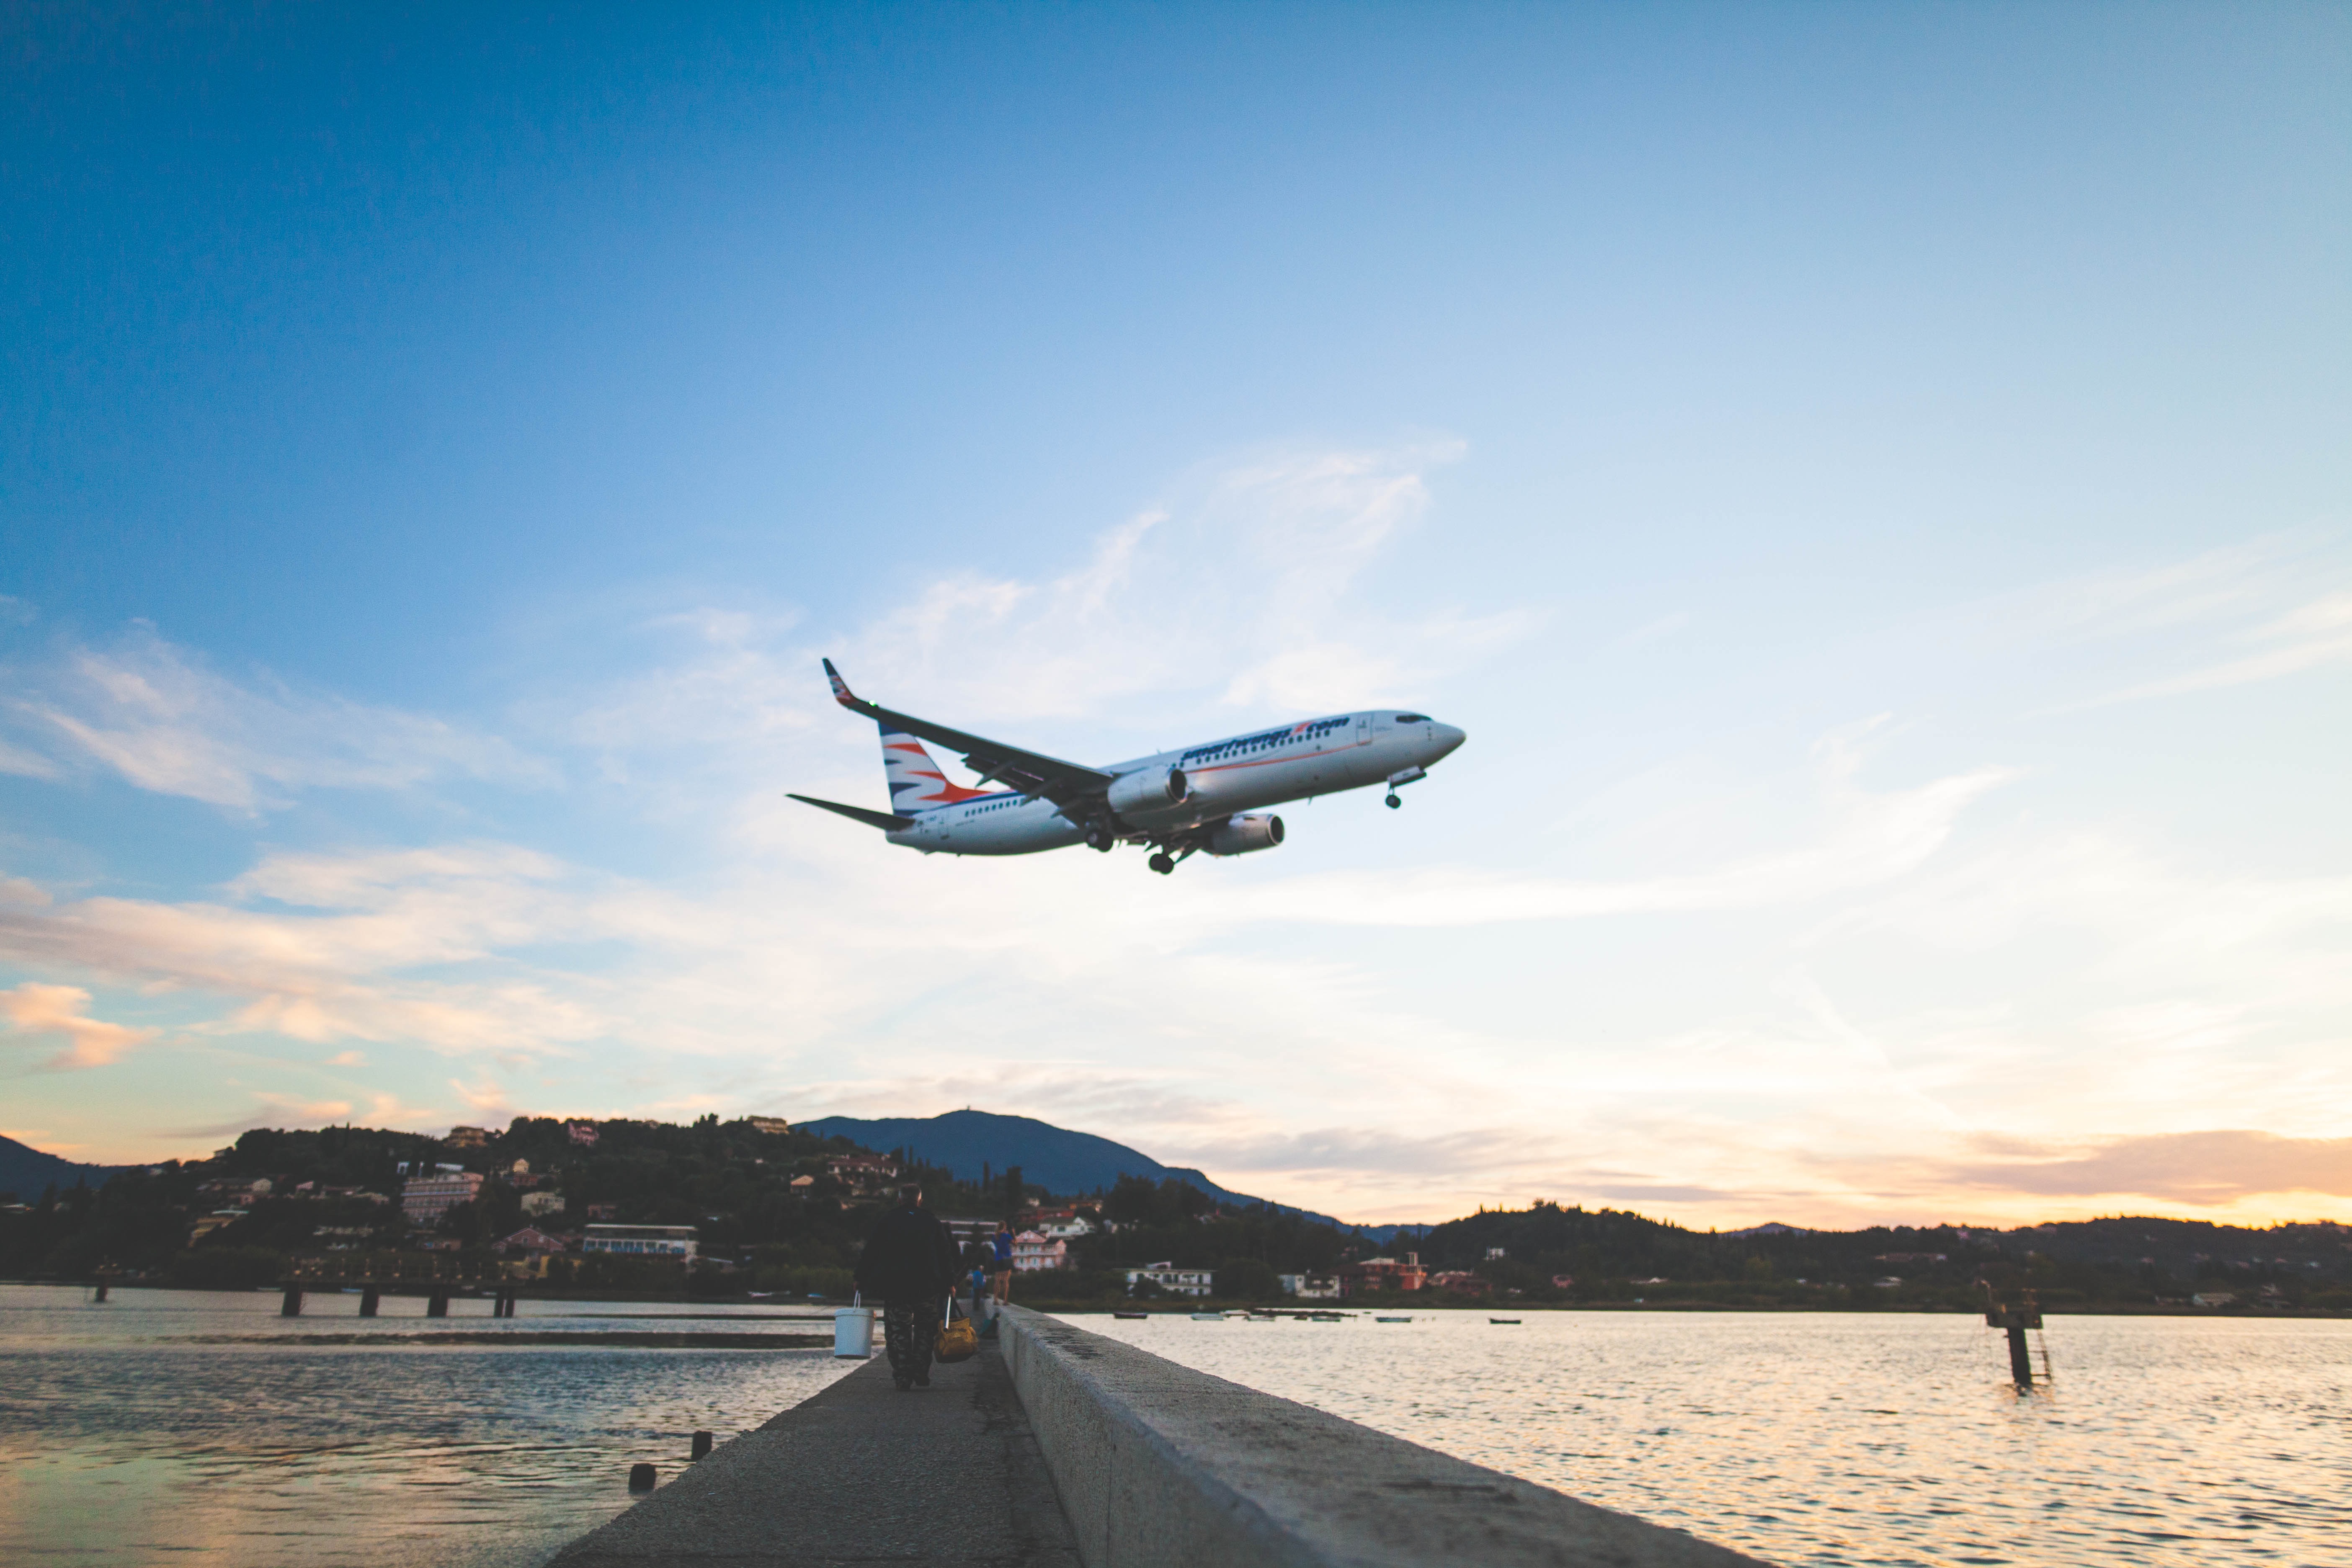
wing, airplane, aircraft, vehicle, airline, aviation, flight, airliner, takeoff, air travel, atmosphere of earth